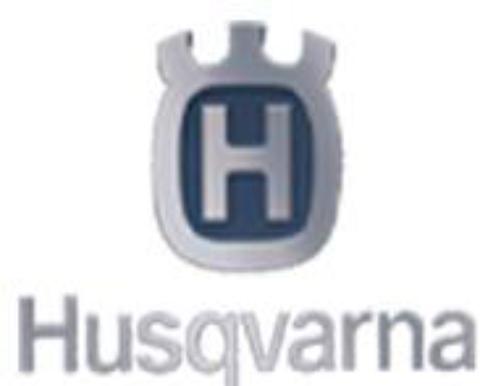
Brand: Husqvarna-1
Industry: Transportation